List of Focke-Wulf Fw 190 variants

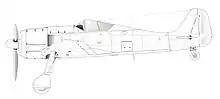
Side-view of Fw 190 A-0

The pre-production Fw 190 A-0 series was ordered in November 1940, a total of 28 being completed. Because they were built before the new wing design was fully tested and approved, the first nine A-0s were fitted with the original small wings. All were armed with six 7.92 mm (.312 in) MG 17 machine guns — four synchronized weapons, two in the forward fuselage and one in each wing root, supplemented by a free-firing MG 17 in each wing, outboard of the propeller disc. They differed from later A-series Fw 190s in that they had shorter spinners, the armored cowling ring was a different shape, with a scalloped hinge on the upper, forward edge of the upper engine cowling, and the bulges covering the interior air intakes on the engine cowlings were symmetrical "teardrops". The panels aft of the exhaust pipes had no cooling slots. Several of these aircraft were later modified for testing engines and special equipment.